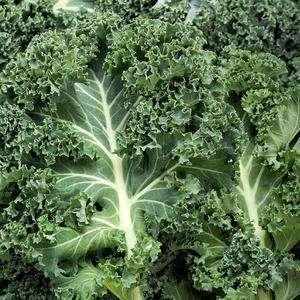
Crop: unknown
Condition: cabbage